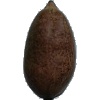
Label: Nut Pecan 1